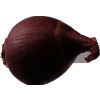
Label: red_onion